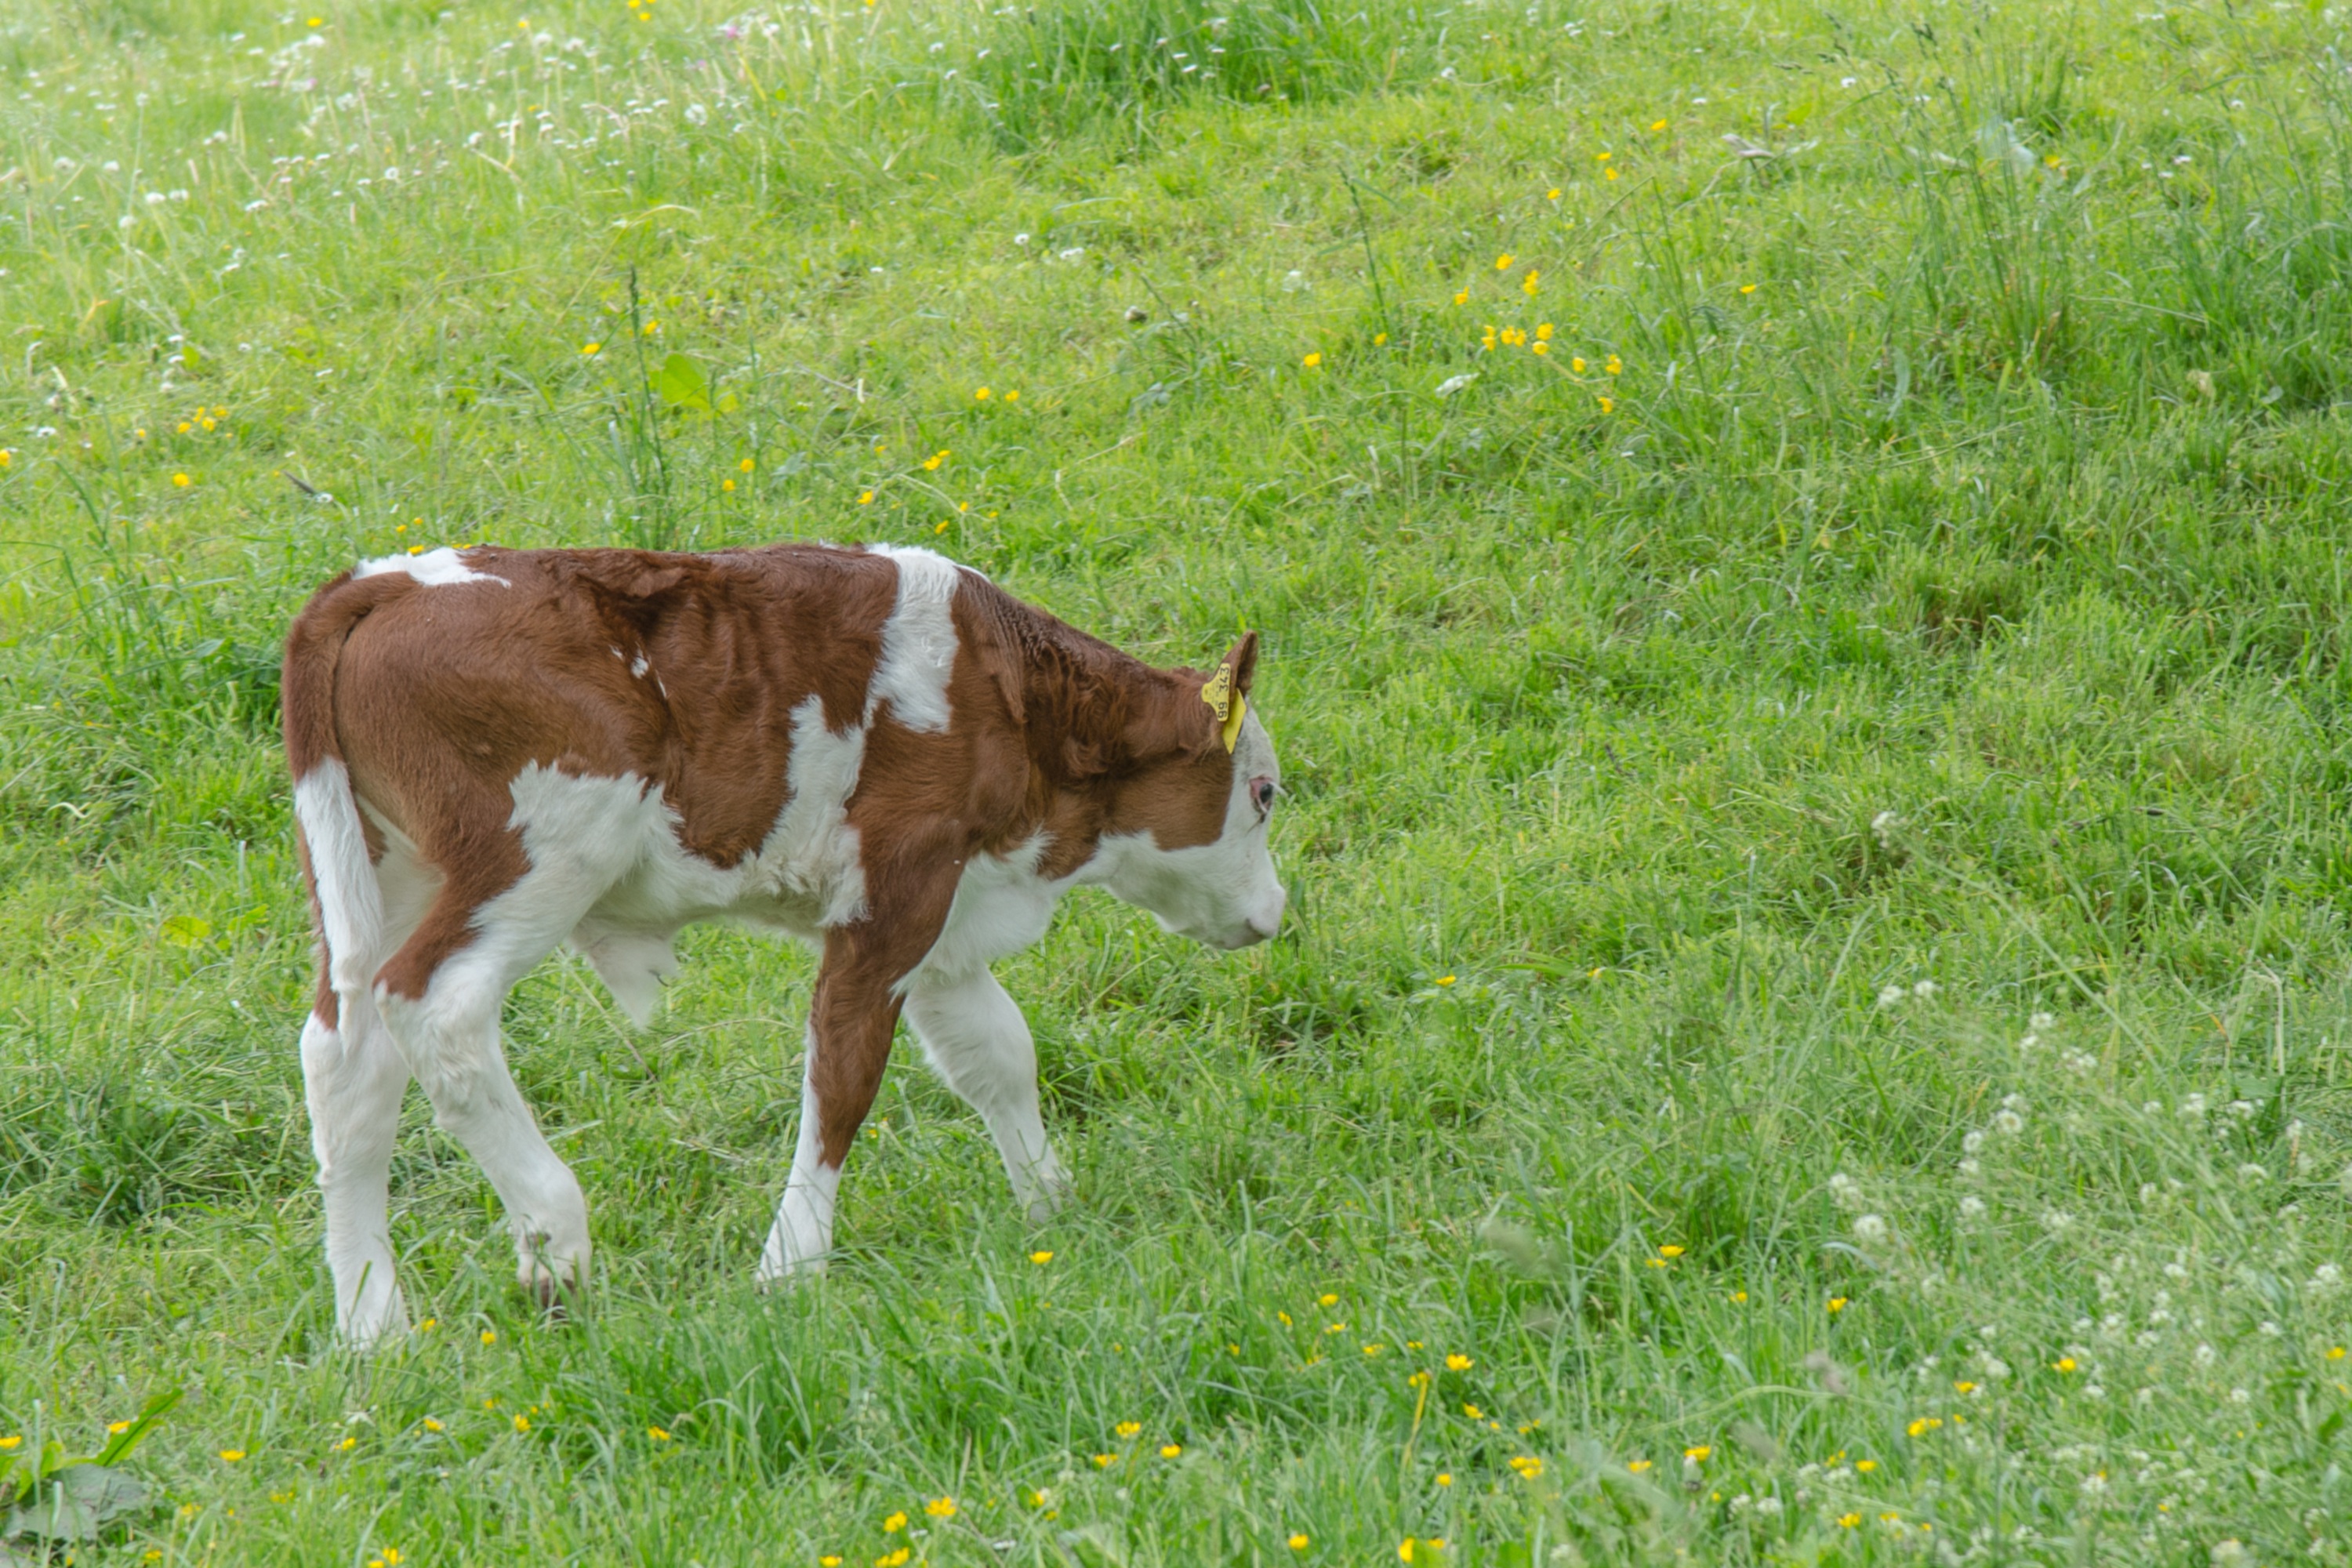
grass, field, farm, lawn, meadow, prairie, cute, wildlife, cow, cattle, herd, pasture, grazing, livestock, horse, mammal, agriculture, lonely, beef, fauna, calf, grassland, vertebrate, mare, habitat, foal, colt, young animal, rural area, domestic cattle, pack animal, natural environment, cattle like mammal, horse like mammal, mustang horse